Baltistics

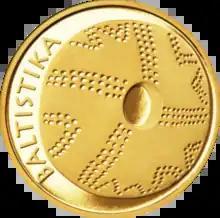
A commemorative Lithuanian litas coin, dedicated to Baltistics, depicts an amber disk from the Neolithic era

First signs of researching and comparing of the Baltic languages – Lithuanian and Latvian – were seen in the writings of the grammar creators (Daniel Klein, "Grammatica Litvanica" 1653, Gotthard Friedrich Stender, "Lettische Grammatik" 1783). For the first time, scientifically Baltic languages were researched and compared with other Indo-European languages in the 19th century, when Franz Bopp in 1816 laid the ground for comparative linguistics. In his "Vergleichende Grammatik", published in 1833, Lithuanian was included. Prussian language was researched by Georg Heinrich Ferdinand Nesselmann ("Die Sprache der alten Preussen an ihren Ueberresten erlaeutert", 1845) and Erich Berneker ("Die preussische Sprache", 1896). It was Nesselmann who first suggested the term "Baltic languages".